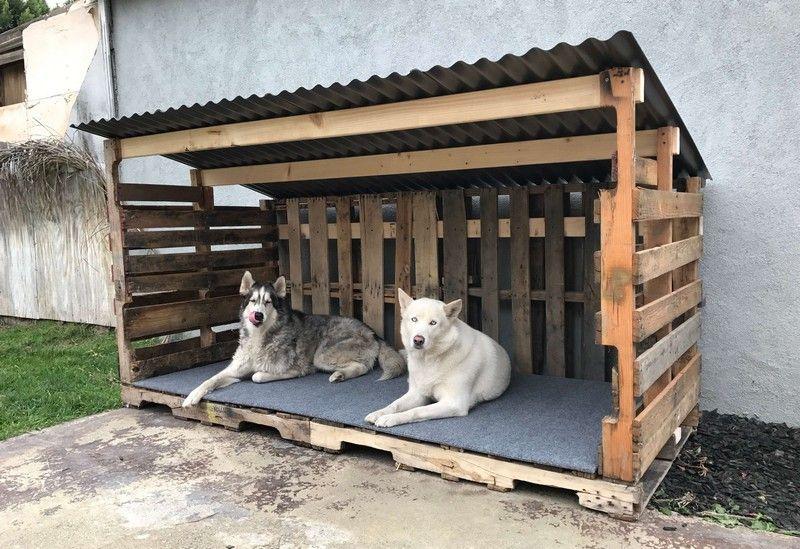
Hawa ni wanyama wafugwao nyumbani wajulikanao kama mbwa,wakiwa wamepumzika katika kibanda kilichojengwa kwa mbao.Mara nyingi hutumika kama walinzi wa nyumbani hivyo huwa na faida kwa wafugaji.